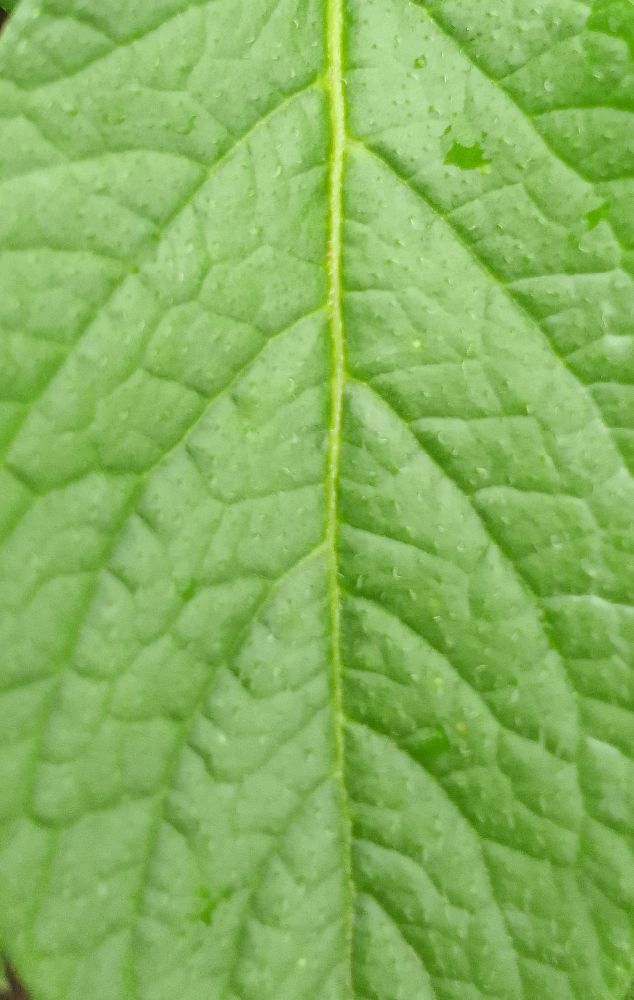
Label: Healthy